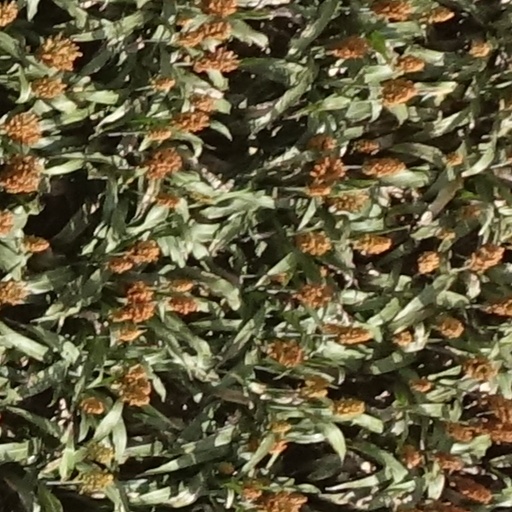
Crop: sorghum